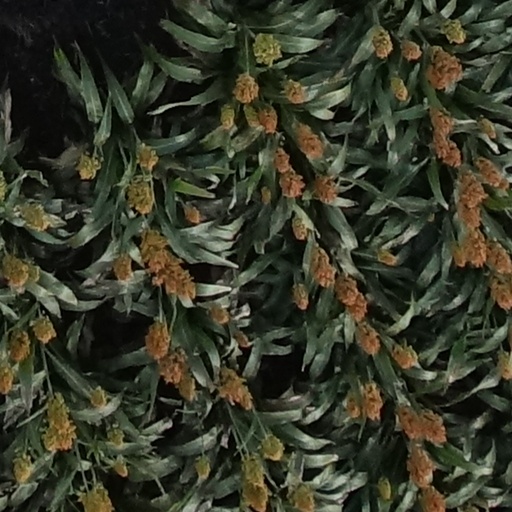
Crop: sorghum